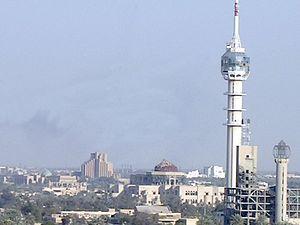
La tour Bagdad est une tour de télécommunication située à Bagdad, en Irak. Culminant à 150 mètres, cette structure de béton est le plus haut monument du pays. Elle constitue l'un des repères majeurs dans le paysage urbain de la capitale irakienne.